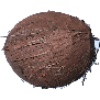
Label: Cocos 1